California coastal sage and chaparral

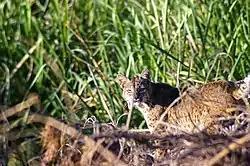
A bobcat roaming the foothills of the Santa Monica Mountains

The coastal sage and chaparral of California are home to a variety of small mammals, such as deer mice, desert woodrats, and desert shrews. Predators include mountain lions, coyotes, grey foxes, and bobcats.